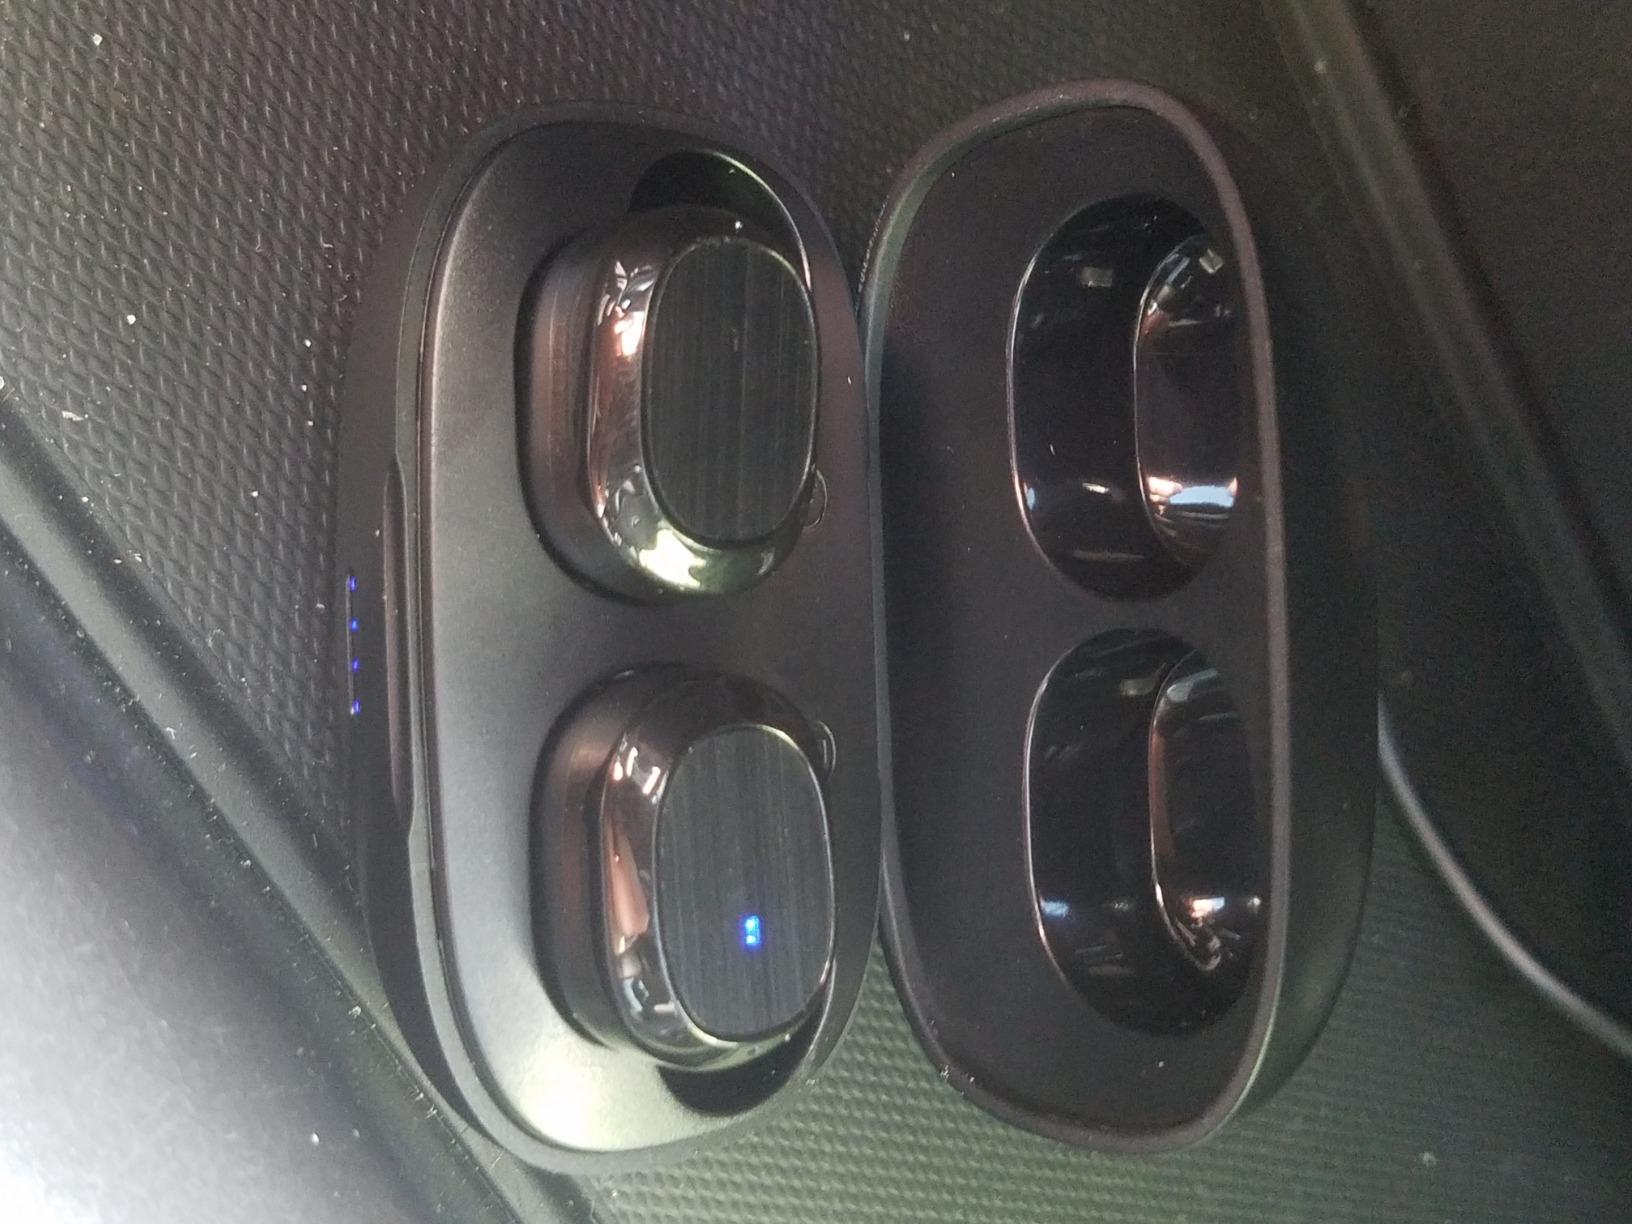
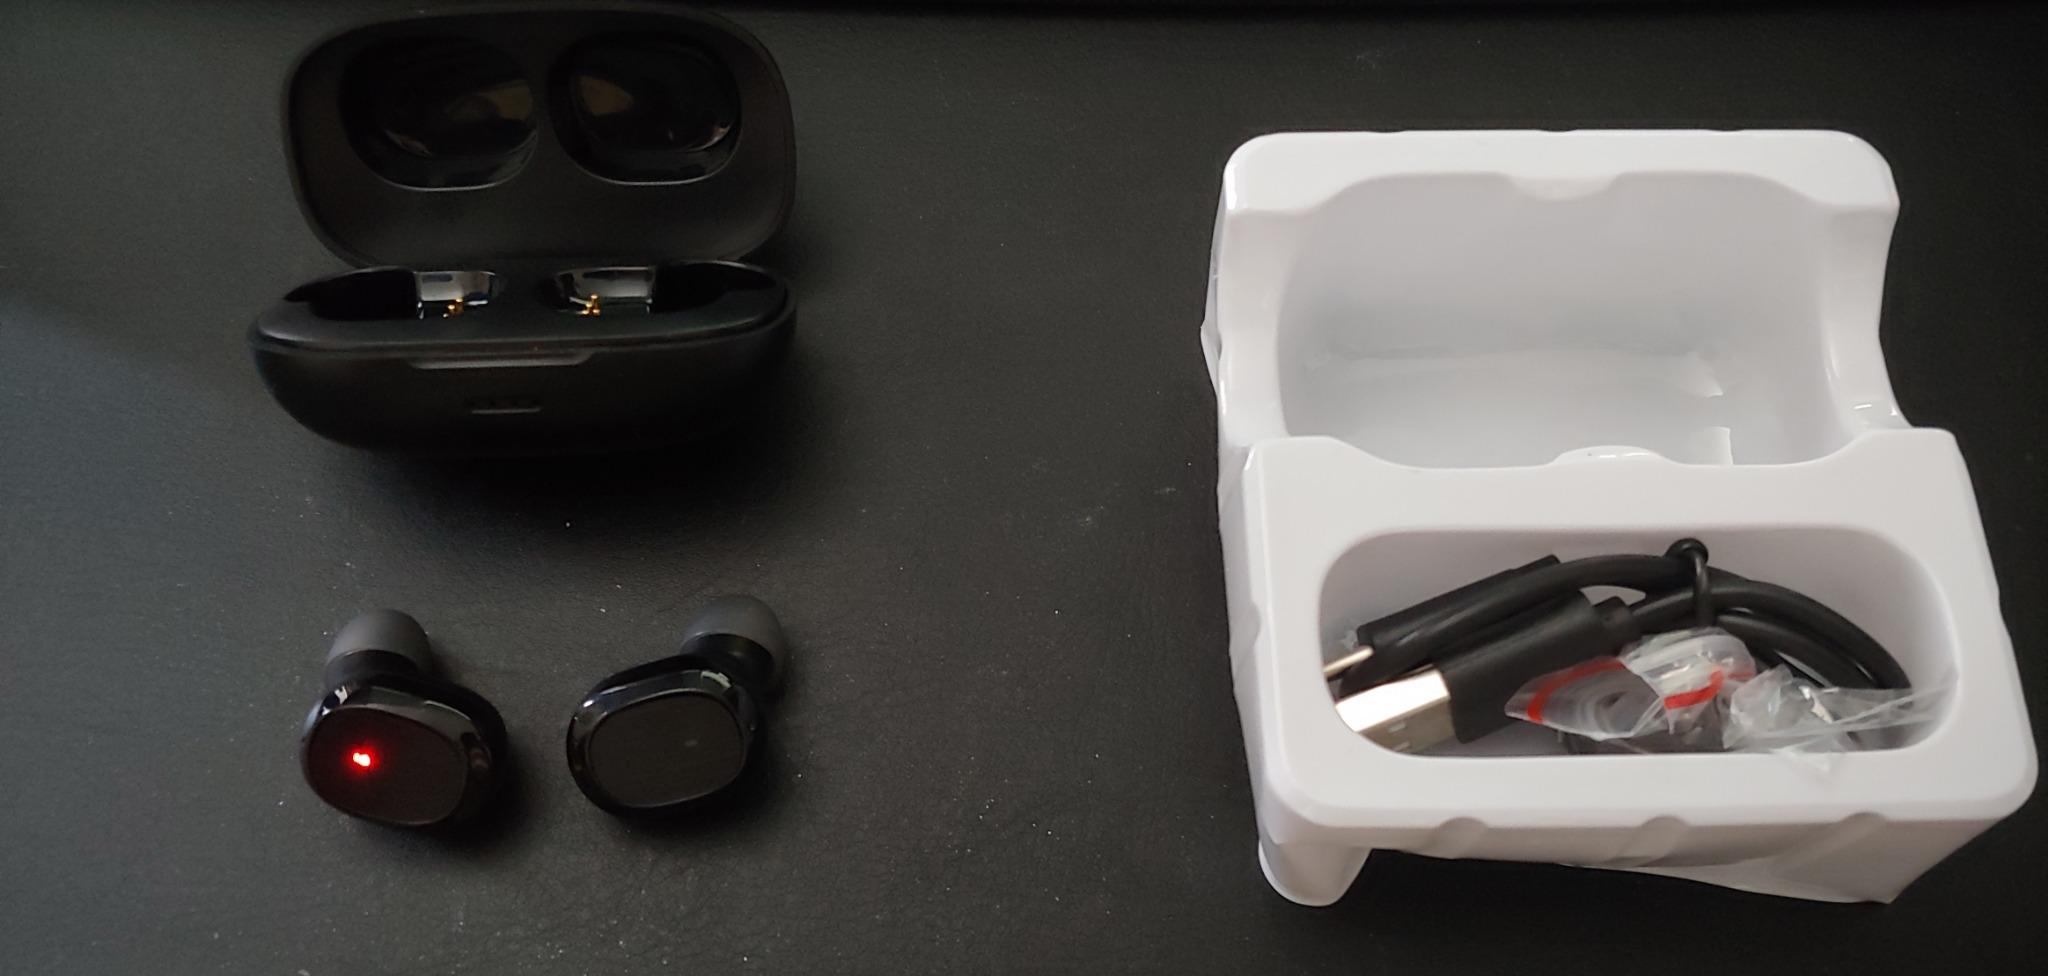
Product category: earbuds
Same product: yes